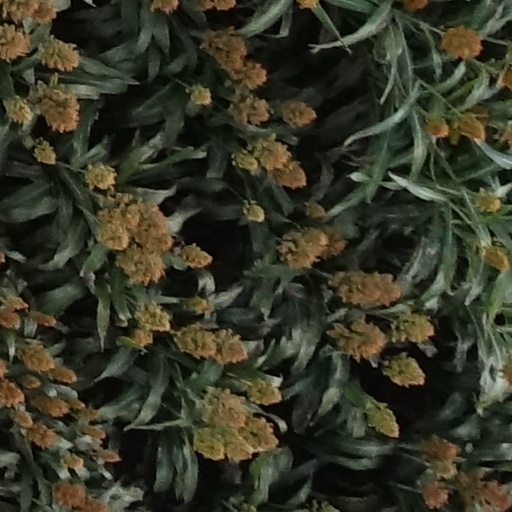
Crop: sorghum